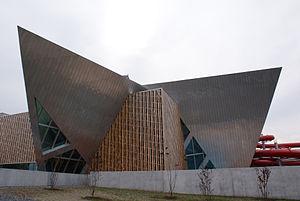
Le complexe Westside, à Brünnen, Berne, Suisse. Le bâtiment à été dessiné par Daniel Libeskind.